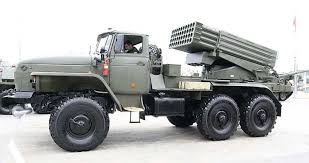
Label: Self Propelled Artillery